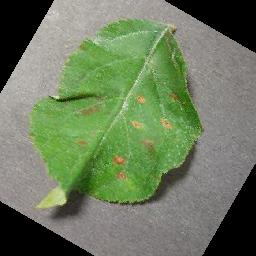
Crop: apple
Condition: cedar_rust